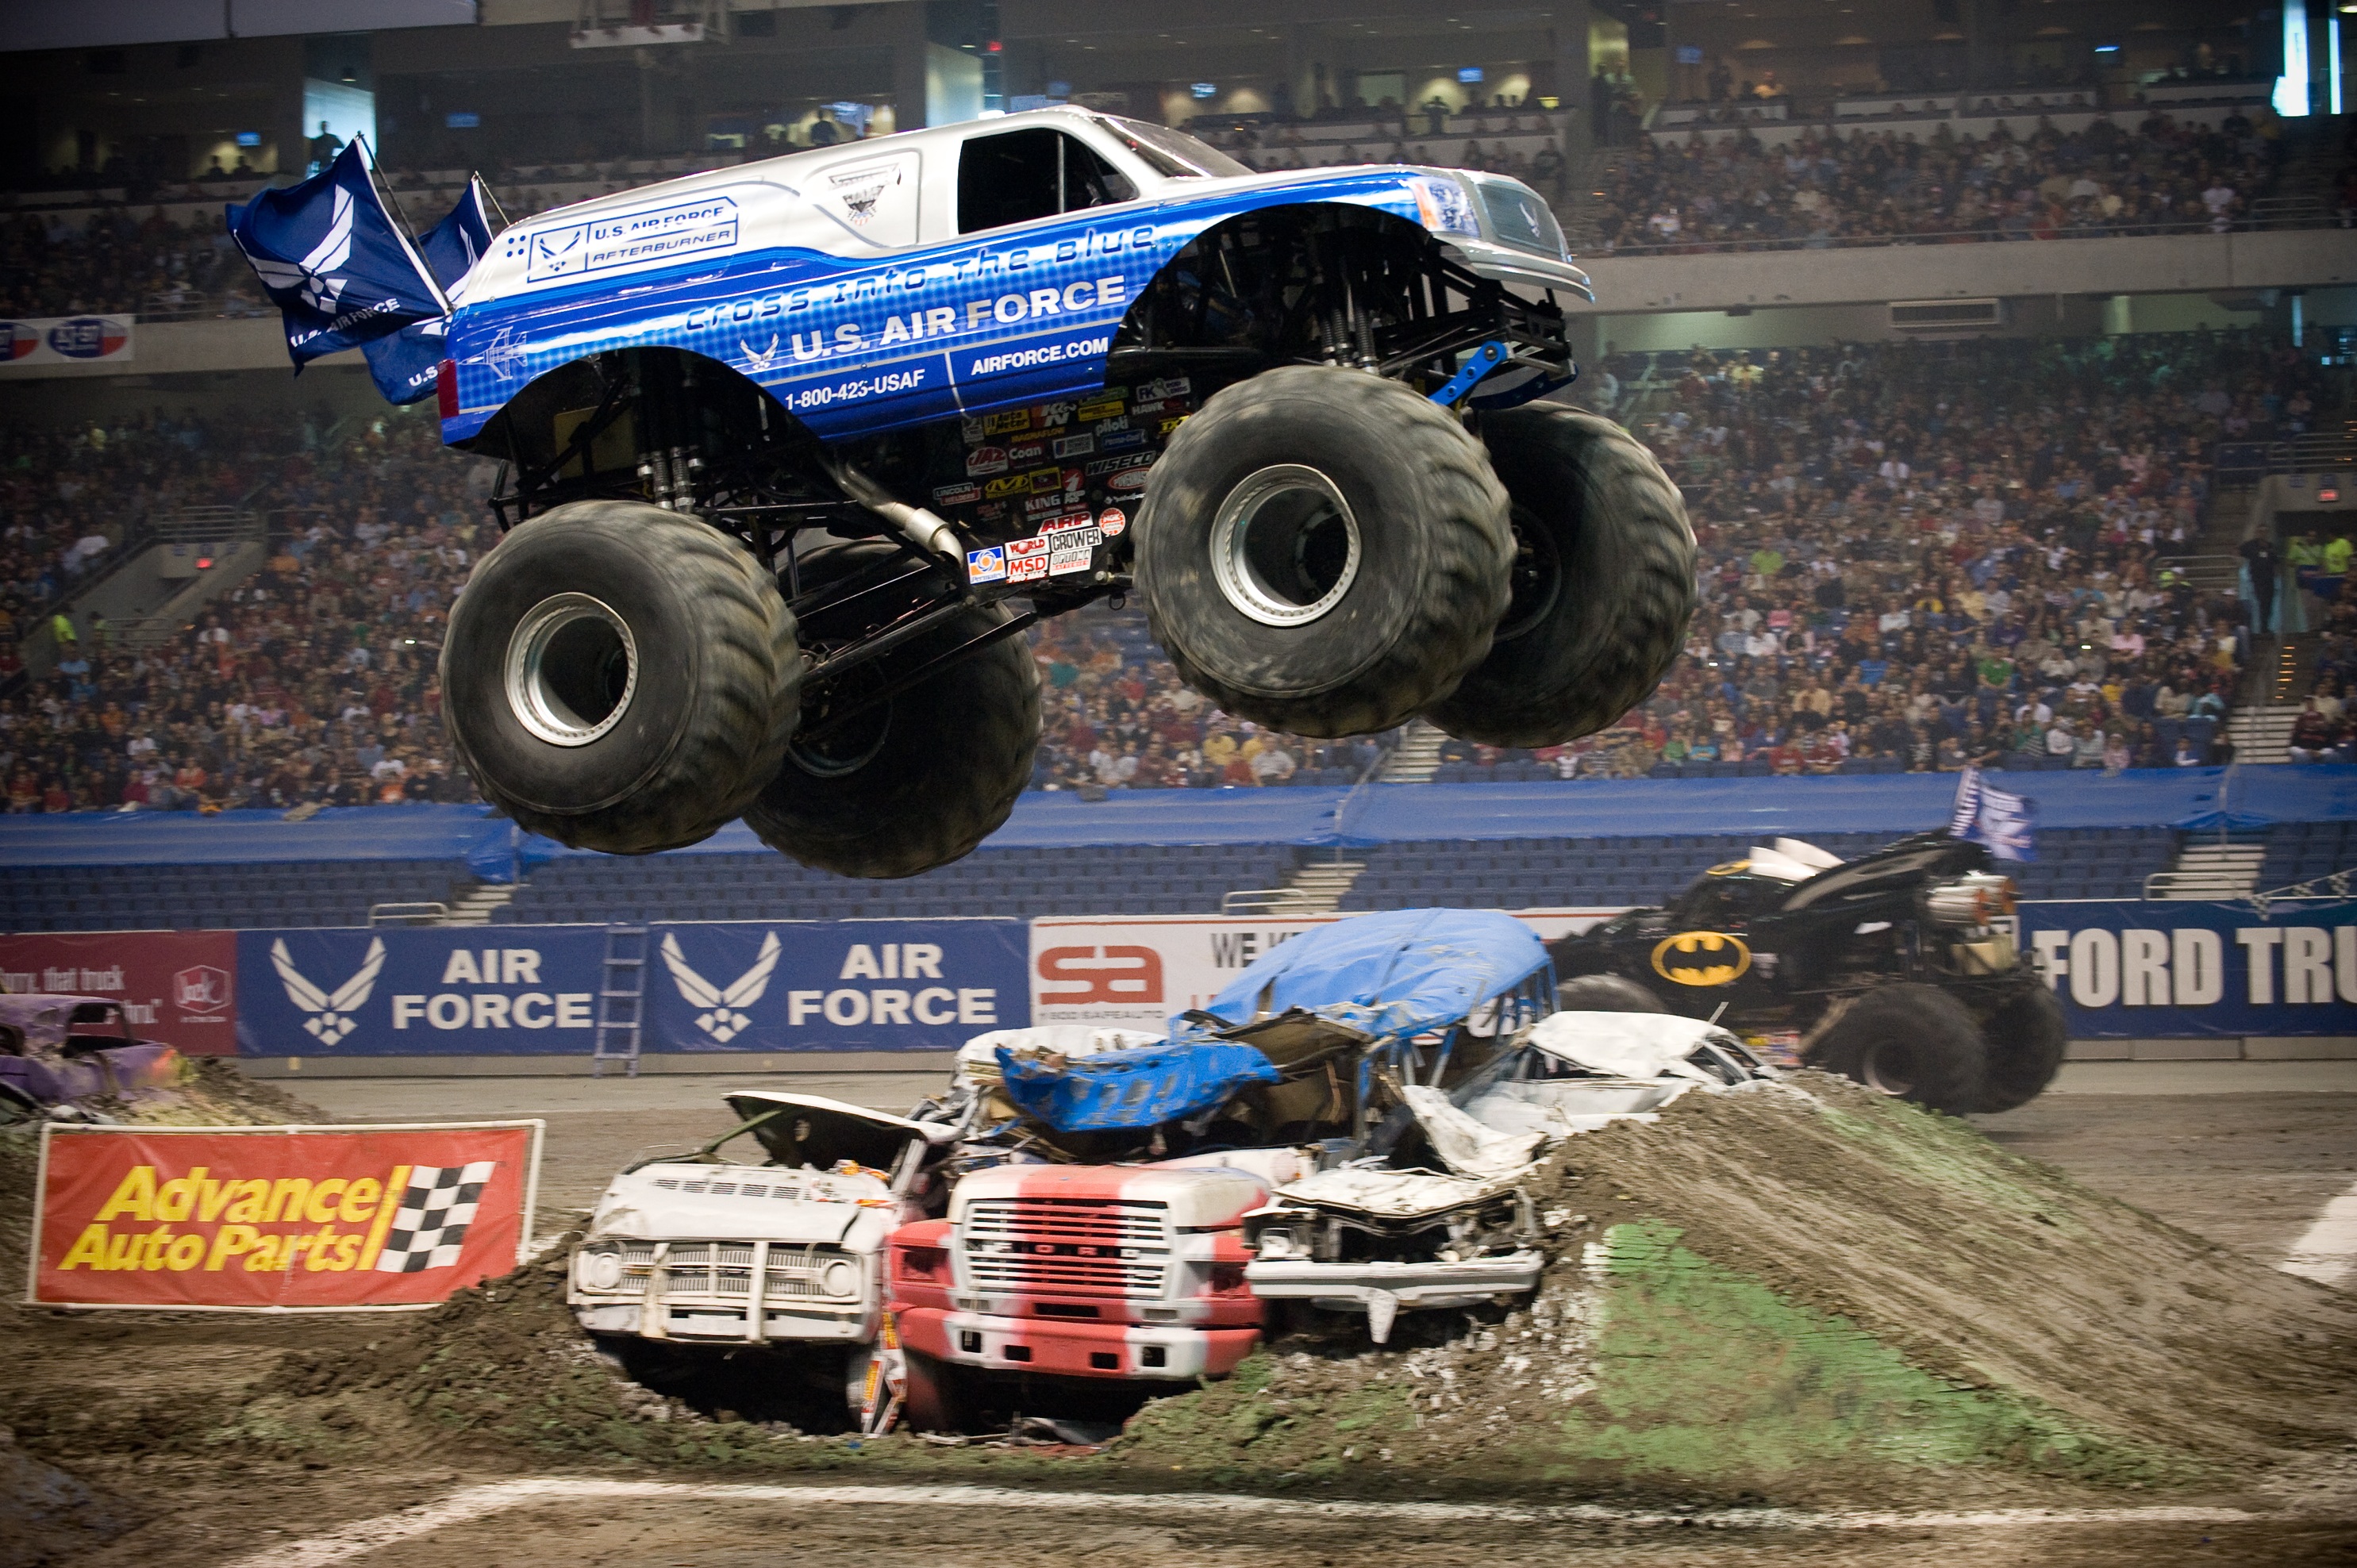
car, wheel, vehicle, show, tire, motor vehicle, jam, race, competition, power, obstacles, sports, tires, racing, modified, race track, exhibition, rally, motorsport, monster truck, off road vehicle, auto part, auto racing, automotive exterior, automotive design, automotive tire, off roading, stunt performer, rallycross, off road racing, stadium arena, truggy, automotive wheel system